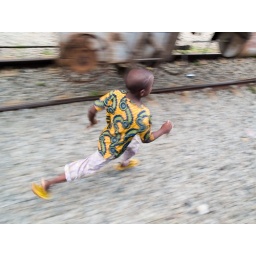
Boy running beside the train as it enters his village